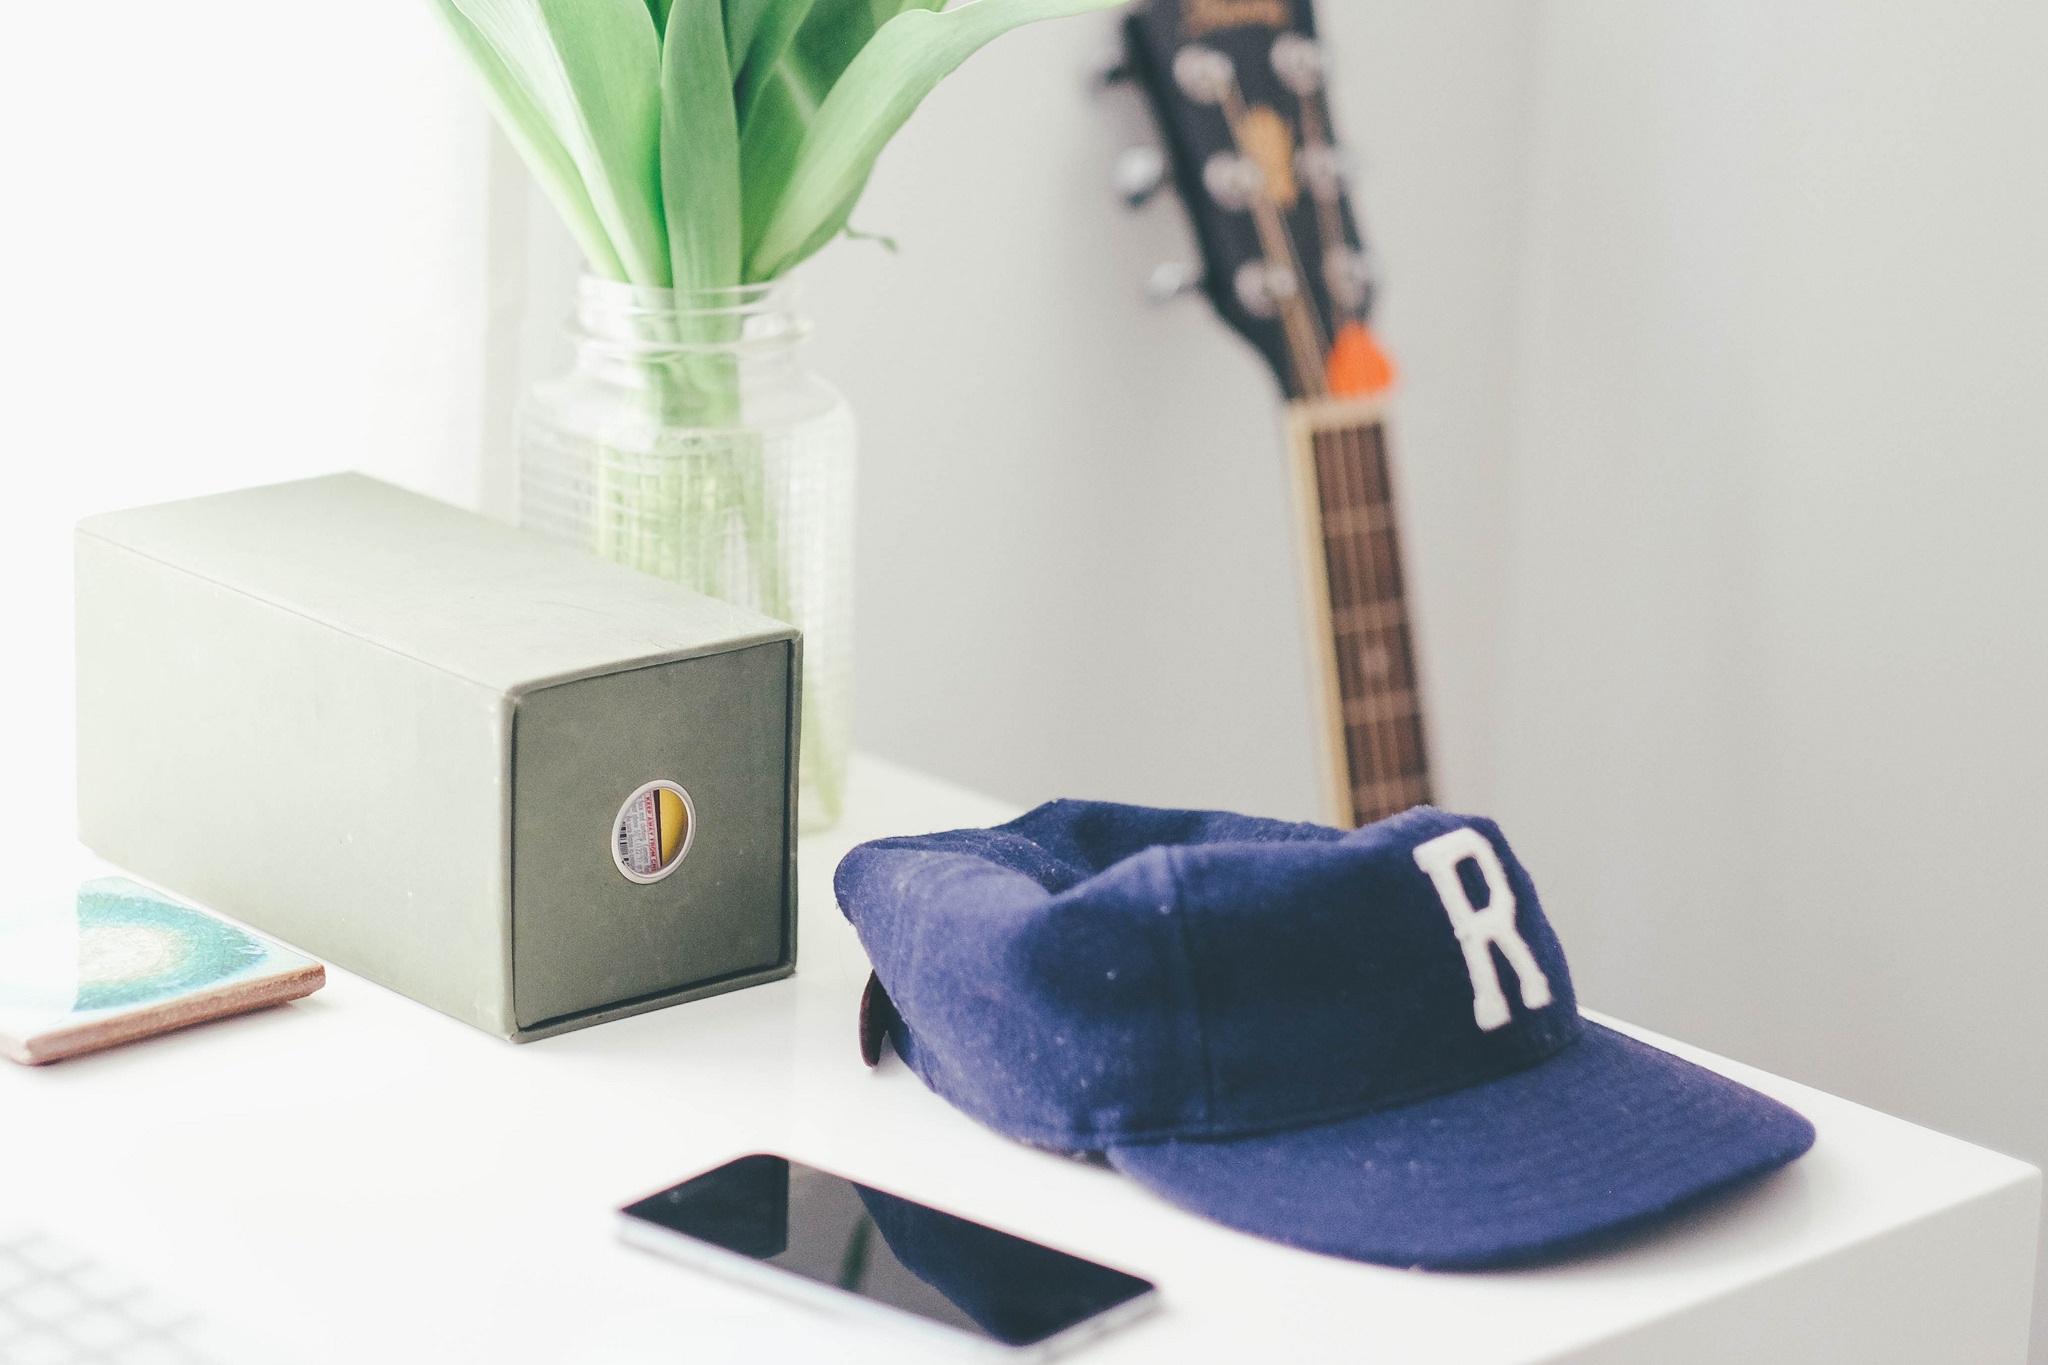
iphone, computer, smartphone, mobile, technology, guitar, web, vase, internet, touch, equipment, office, shelf, furniture, cell phone, home office, electronic, brand, product, green plant, study, design, cap, footwear, digital, to study, home work, e reader, ereader